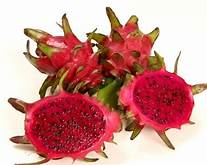
Label: Dragonfruit